Nichi Vendola

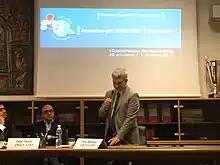
Nichi Vendola giving a speech at an LGBTI rights conference in 2012

On 24 January 2009, at Chianciano Terme, Vendola split from Communist Refoundation and founded the Movement for the Left. In December 2009, Vendola became the first leader of the newly founded party Left Ecology Freedom, which the Movement for the Left had merged into.